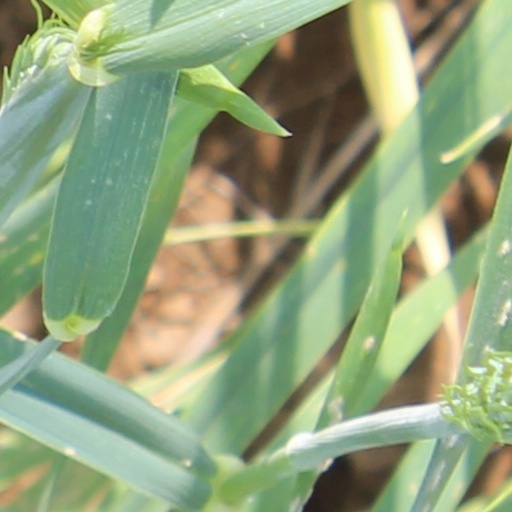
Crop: wheat